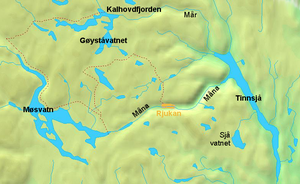
Møsvatn
Møsvatnet har afløb via elven Måna gennem Vestfjorddalen